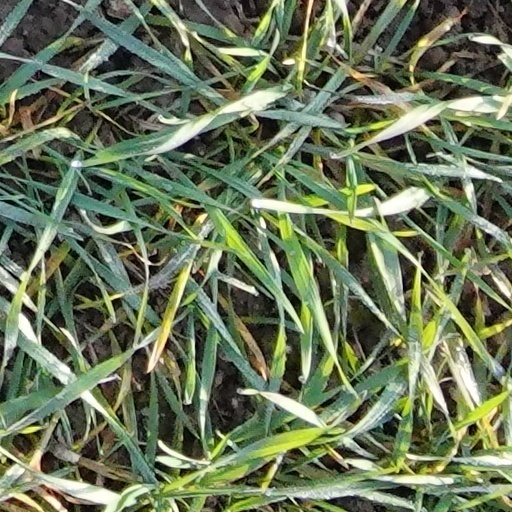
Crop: wheat